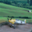
Label: airplane